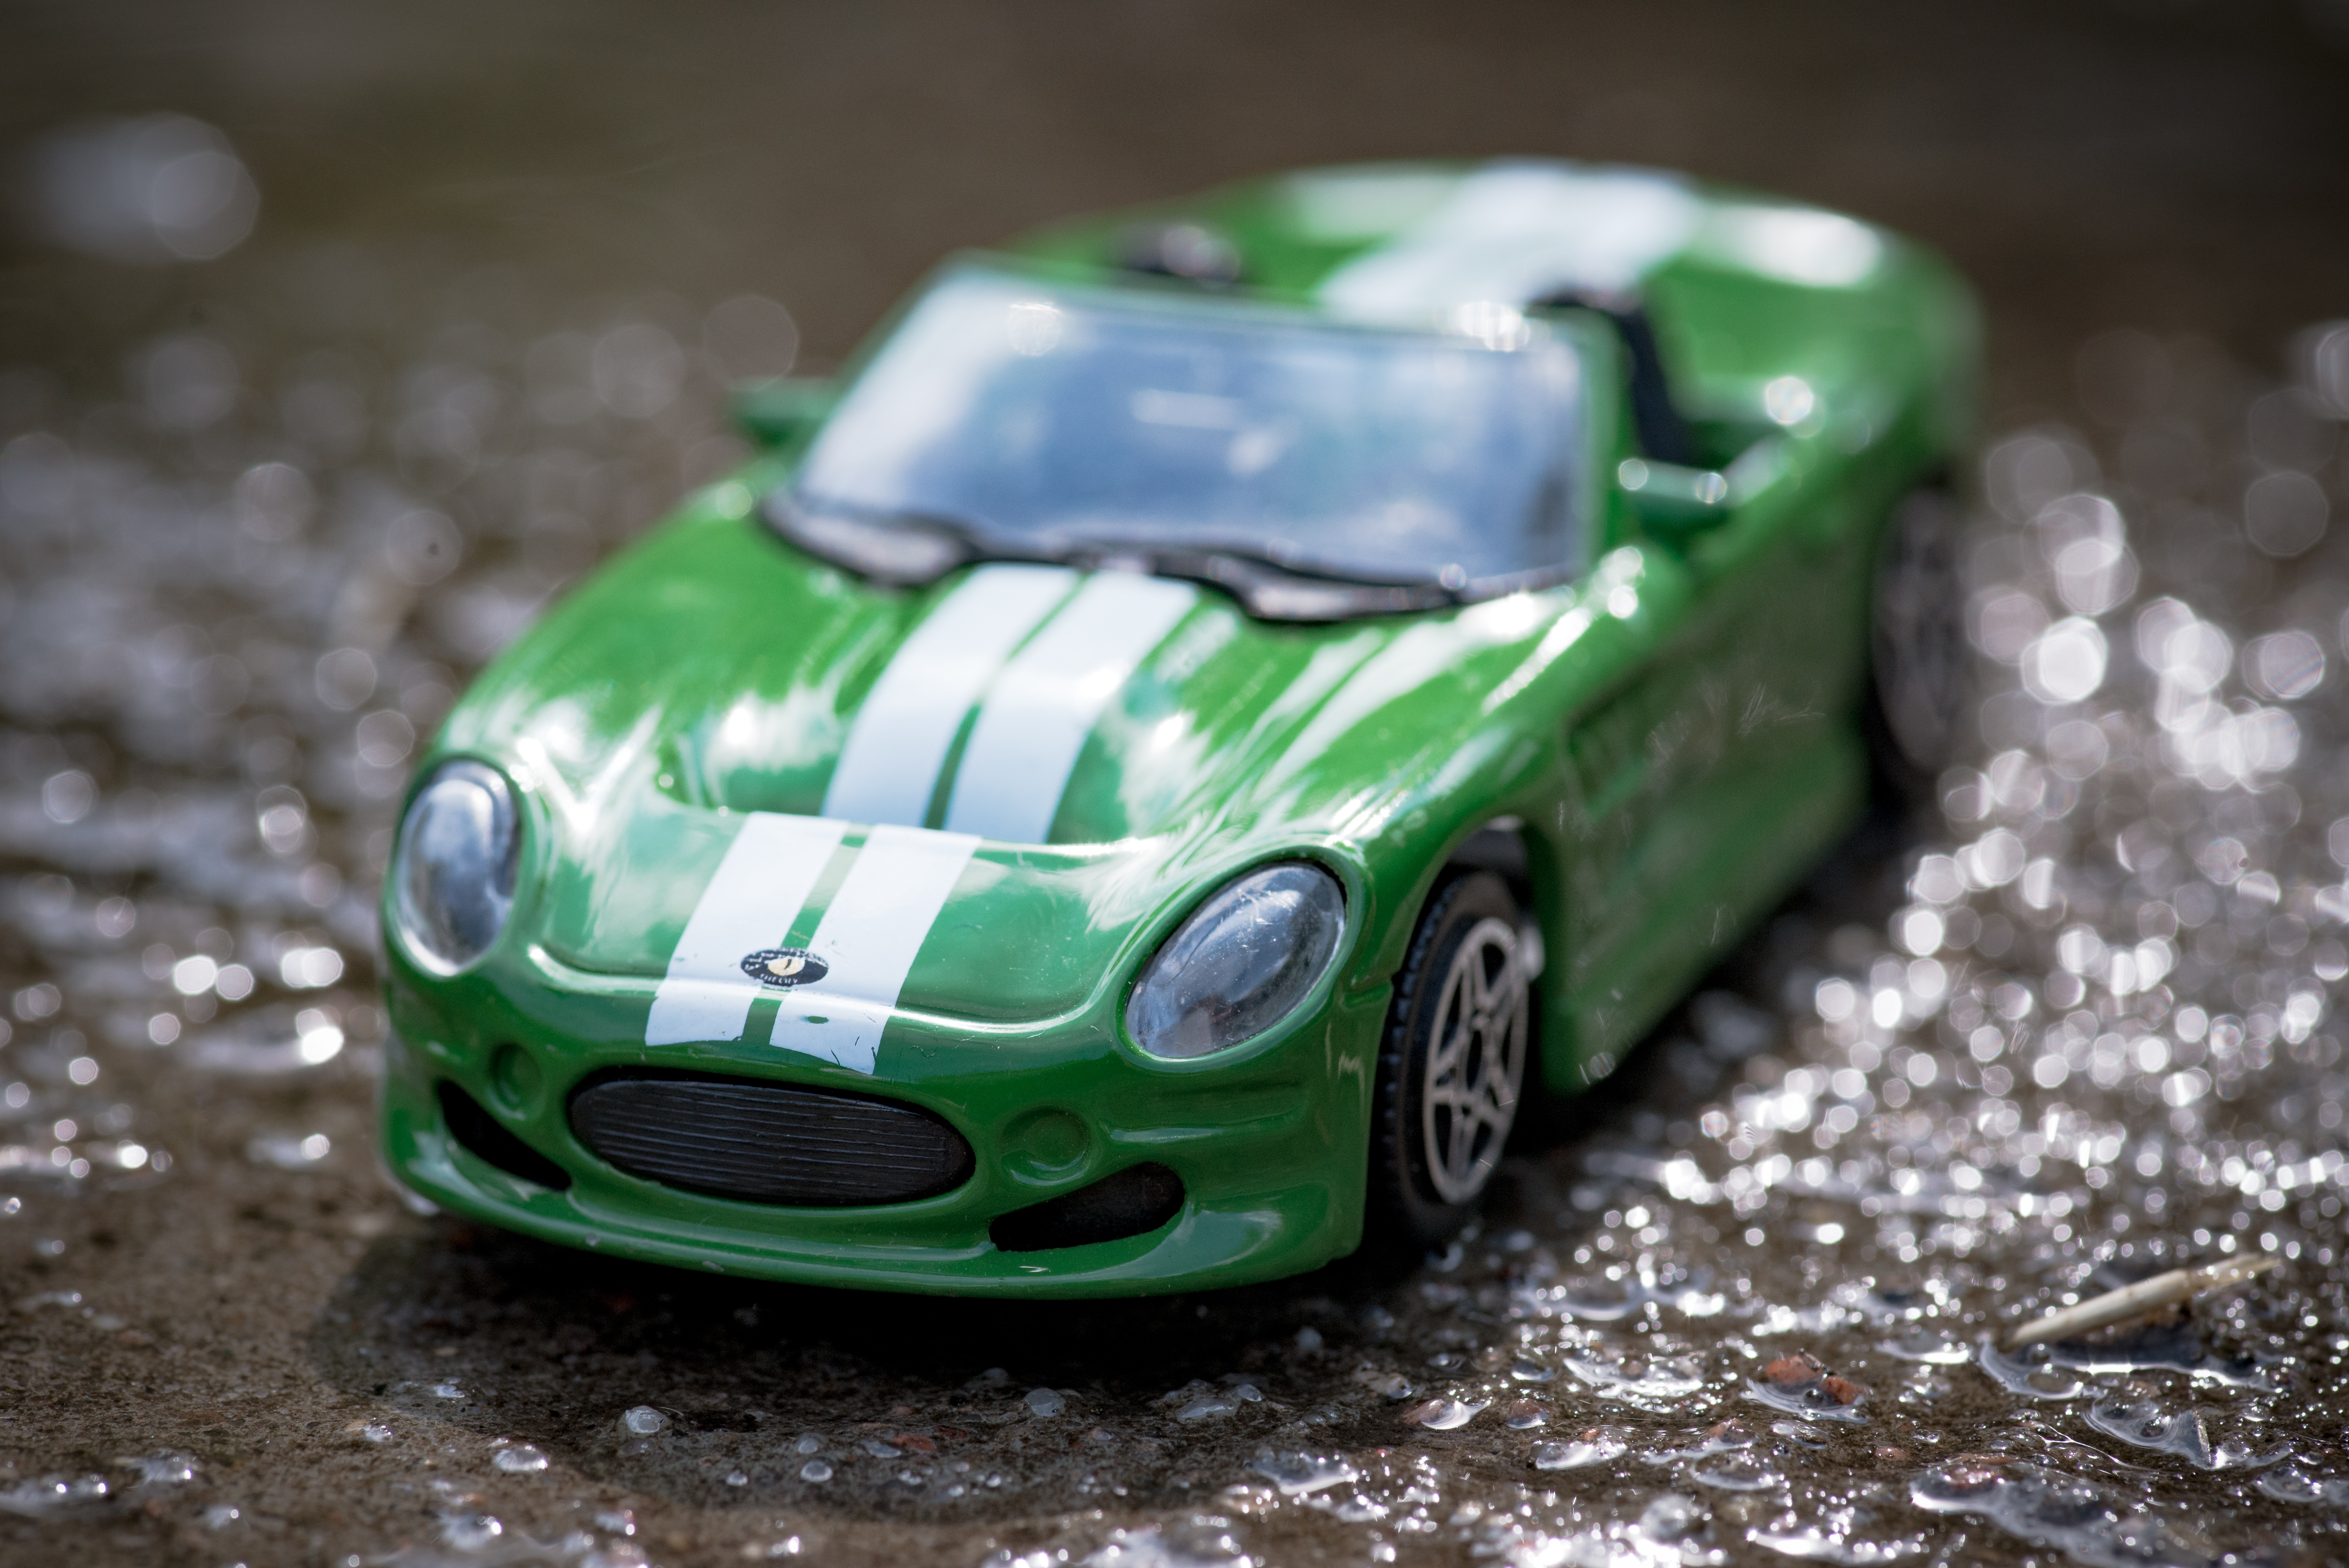
technology, car, automobile, travel, transport, green, vehicle, drive, auto, toy, baby, sports car, energy, eco, ecology, race car, supercar, hybrid, convertible, service, driving car, car on road, model car, land vehicle, new car, automobile make, automotive design, luxury vehicle, performance car, tvr